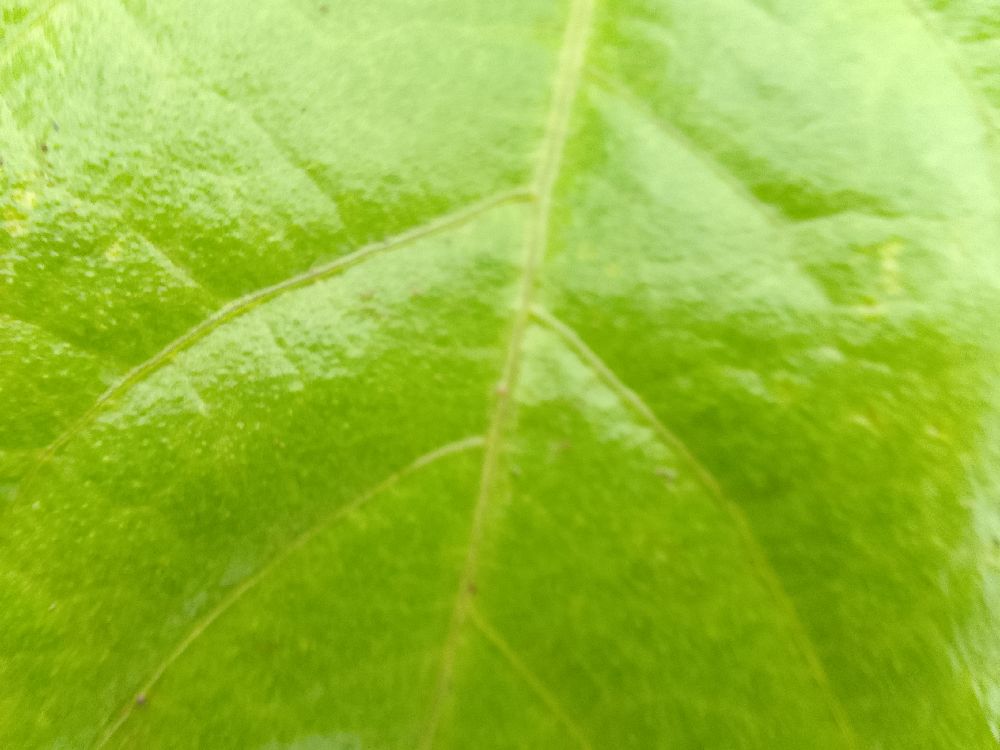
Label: healthy